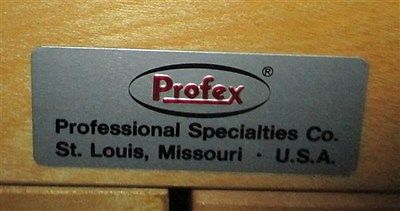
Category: chair